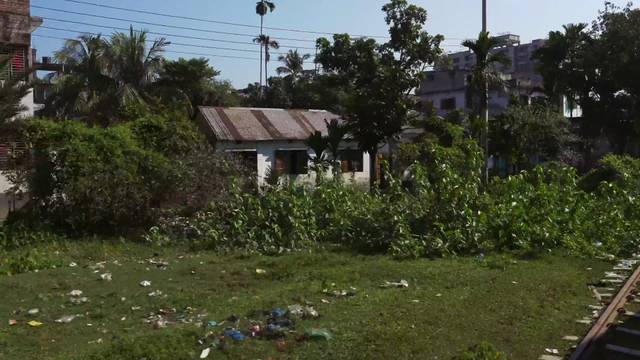
Region: Bangladesh
Coordinates: 24.721, 90.436